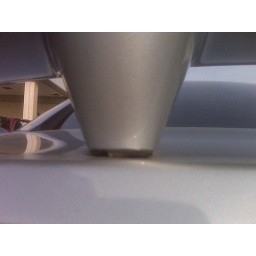
Gap at the base of a spoiler.  Leaking tons of water in the trunk